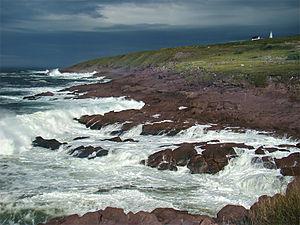
Cap Spear, Péninsule Avalon, Terre-Neuve, Canada.
Le cap d'Espoir est le point le plus à l’est du Canada et de l’Amérique du Nord. Il se trouve dans la province de Terre-Neuve-et-Labrador, sur la péninsule d'Avalon à 11 kilomètres du centre-ville de Saint-Jean. Il est plus proche de Paris que de Vancouver.